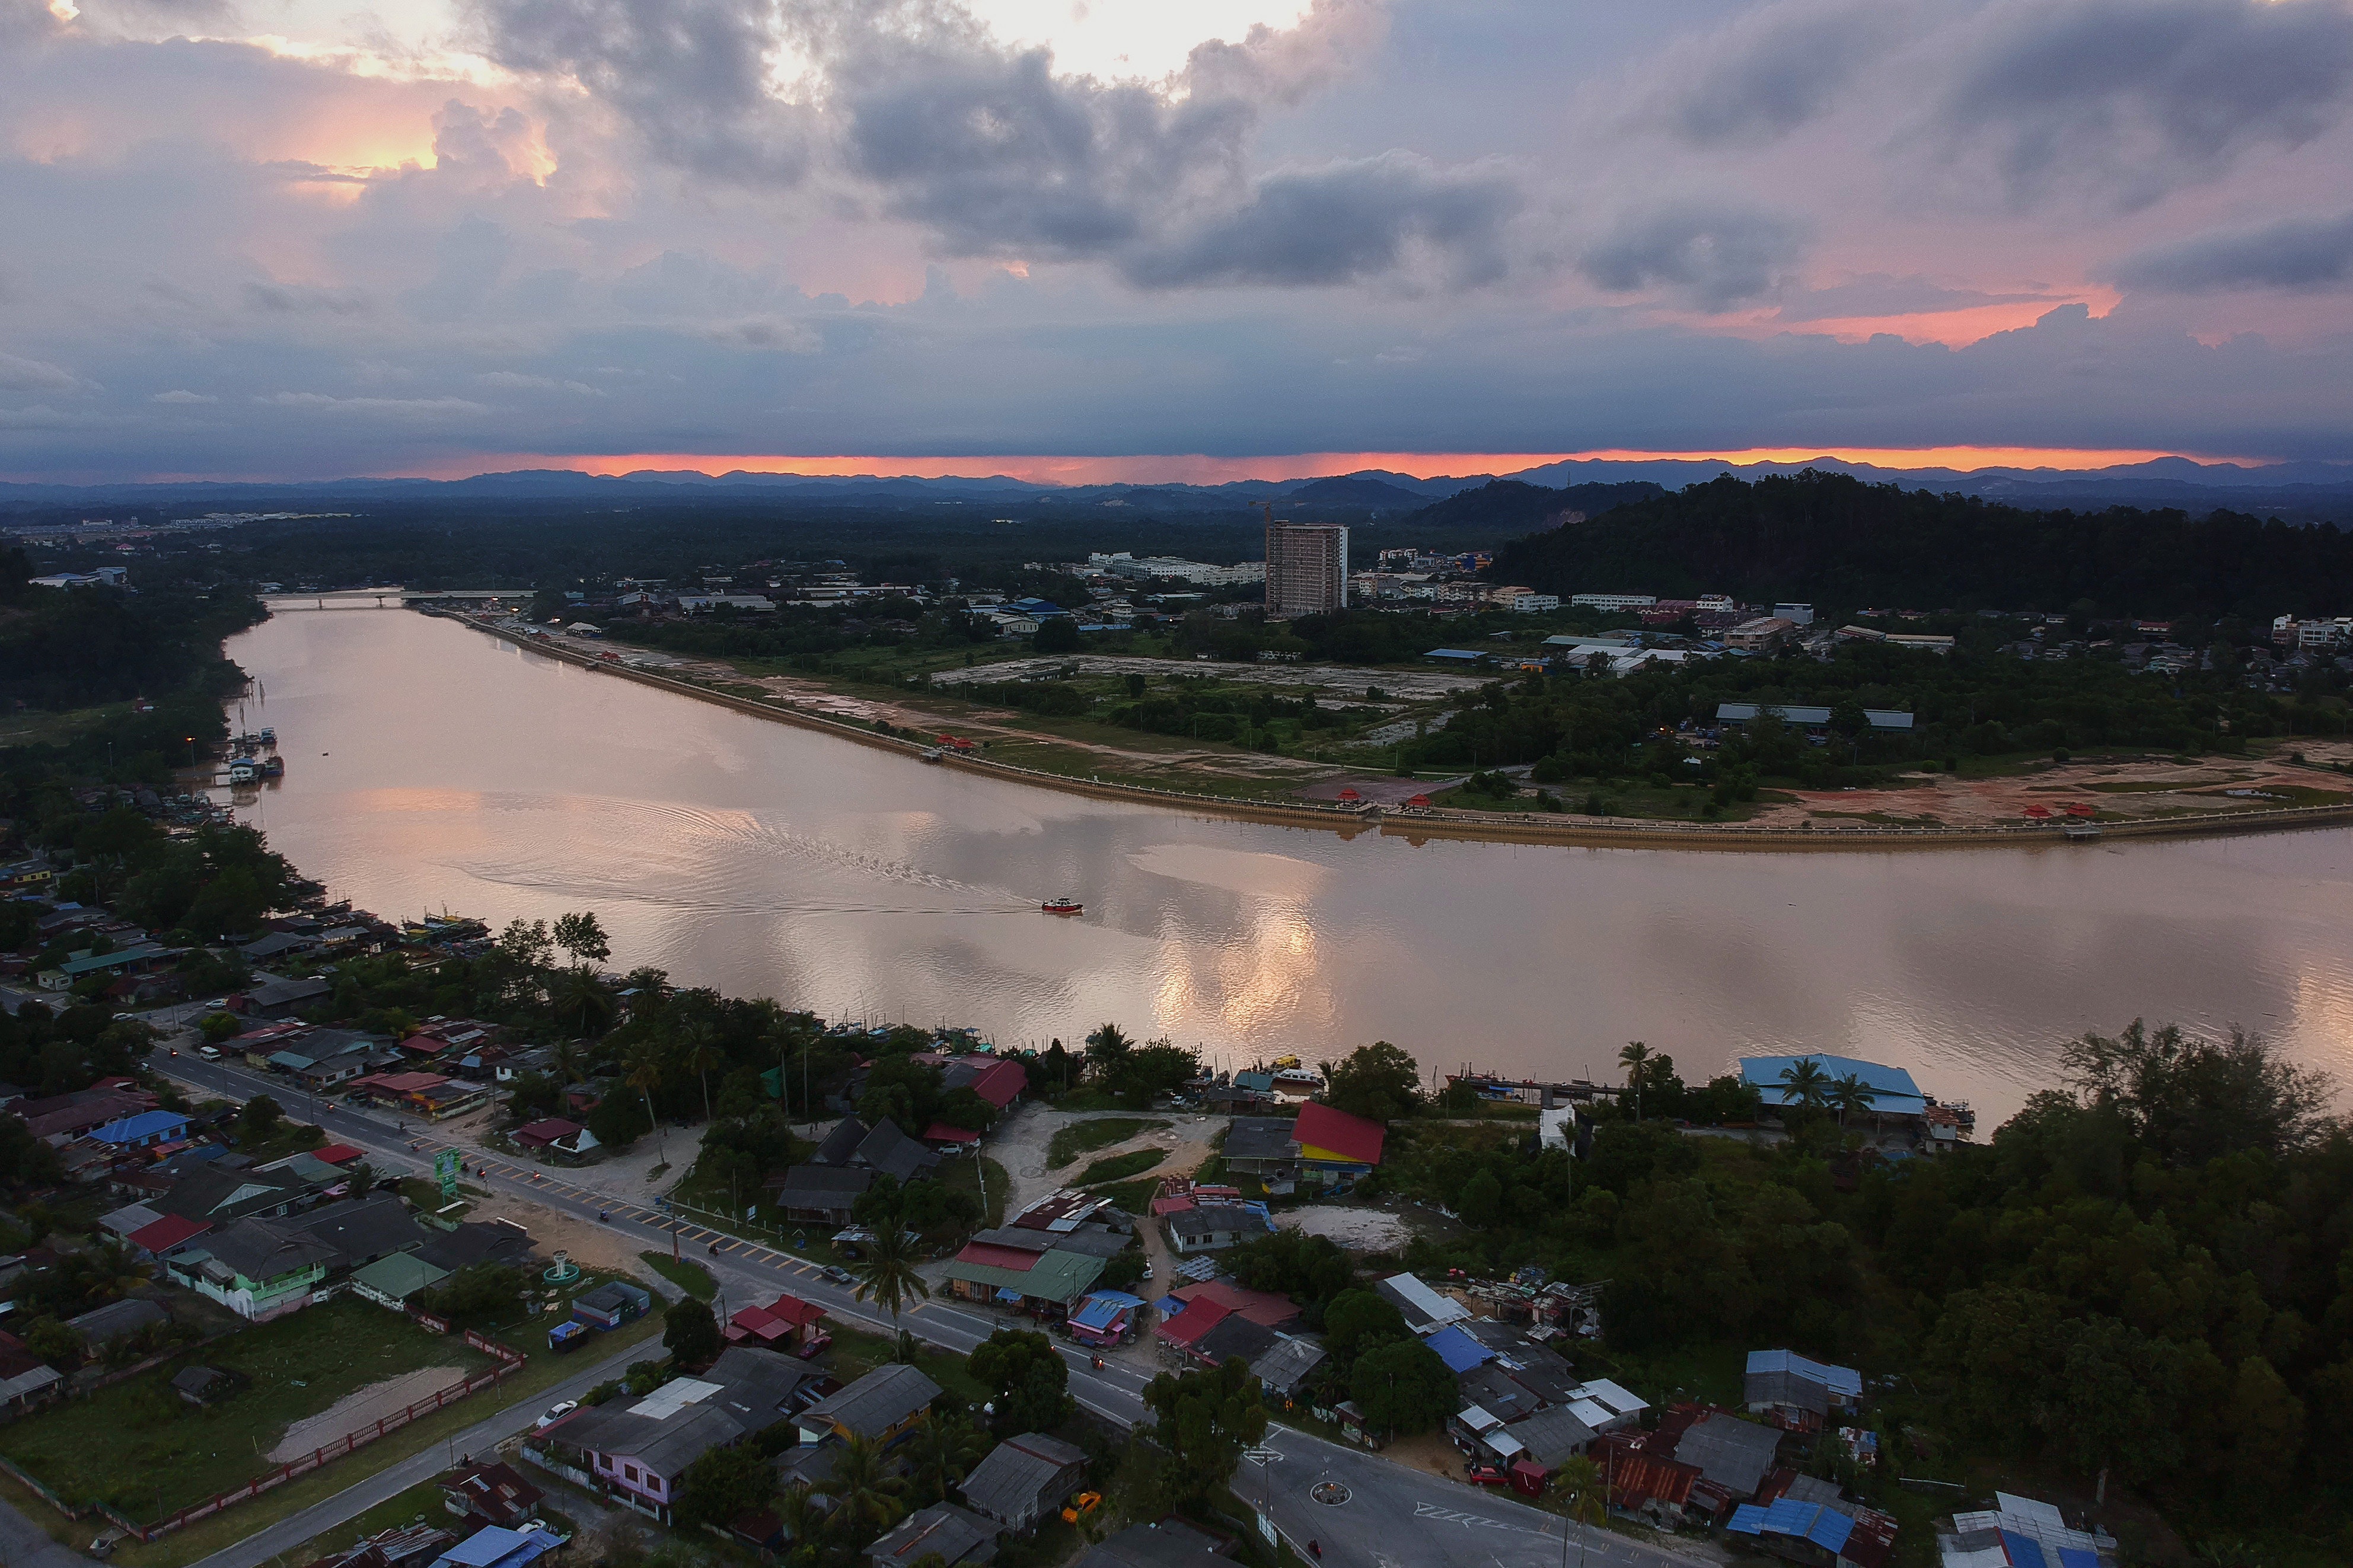
aerial photography, sky, nature, bird's eye view, water resources, evening, cloud, landscape, photography, urban area, metropolitan area, estuary, horizon, city, river, dusk, cityscape, suburb, coast, inlet, bay, residential area, world, earth, panorama